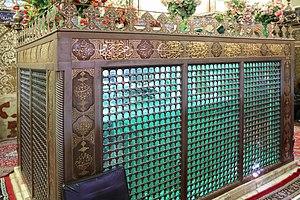
Tombeau de Seyed-Bahger Chafti dans la mosquée Seyed, Ispahan, Iran